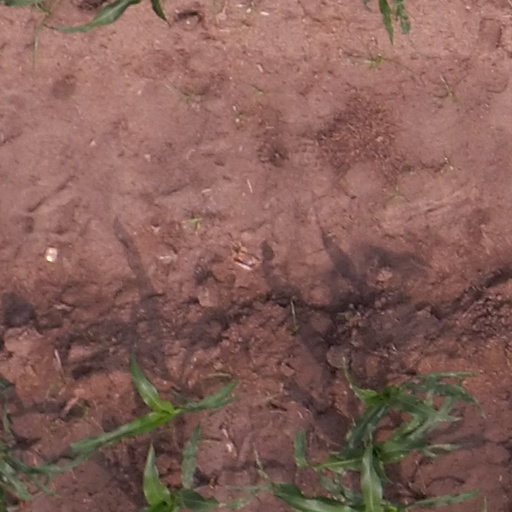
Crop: maize; corn